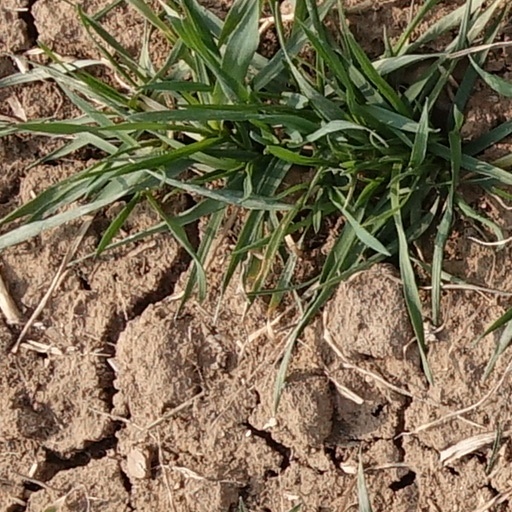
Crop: wheat